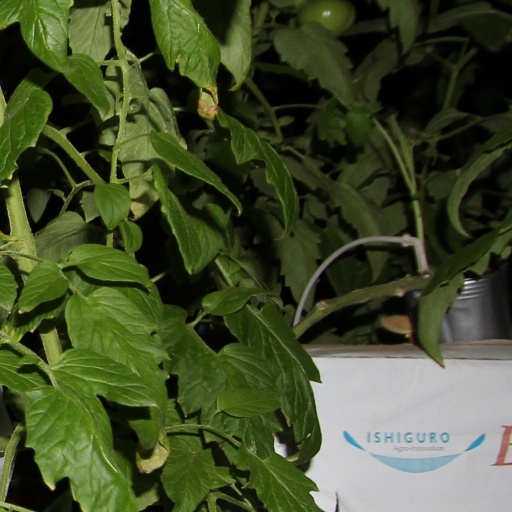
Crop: tomato